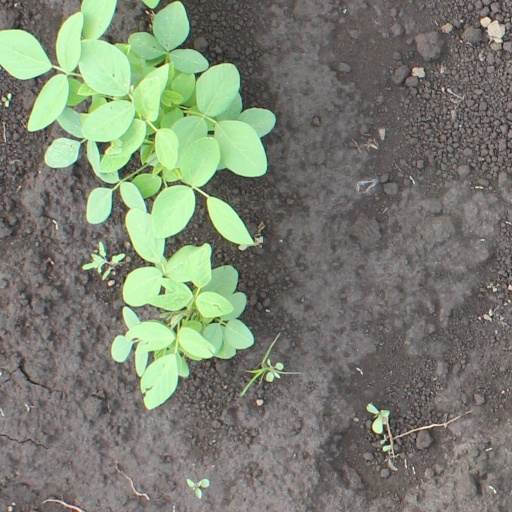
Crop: soybean